Deathtrap (video game)

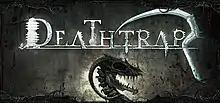
digital release logo

Deathtrap is a tower defense/action RPG video game released in 2015 by NeocoreGames for Microsoft Windows and Mac OS X. It shares the gothic fiction setting with NeocoreGames' "The Incredible Adventures of Van Helsing" and features a lone protagonist who is sent to a border world in an alternate dimension ("Ink") to defend a series of ancient strongholds against a horde of monsters invading from the depths of that dimension and trying to break through to the physical world.